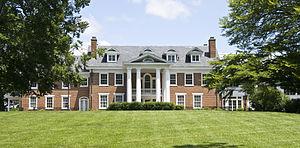
Manoir de Raspberry Plain, près de Leesburg, Virginie, Etats-Unis